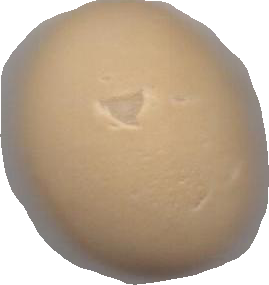
Variety: Dega